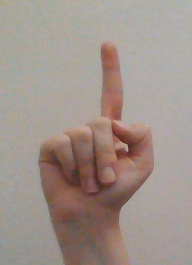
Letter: bb